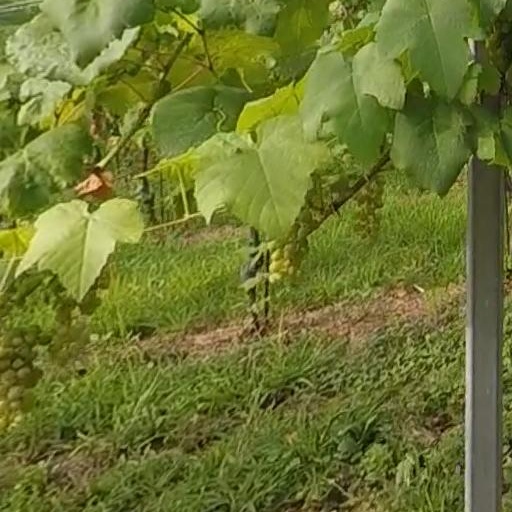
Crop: grape